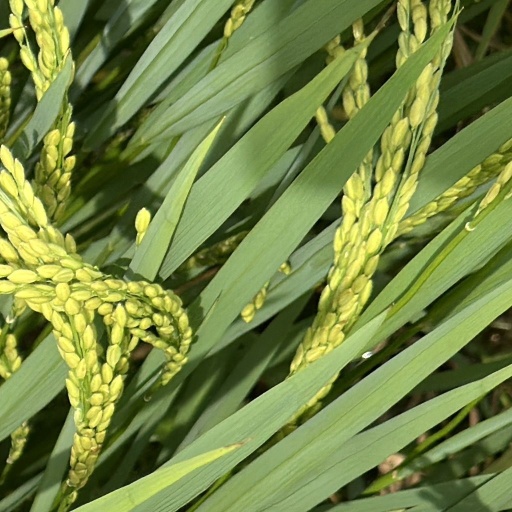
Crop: rice